Chronicle of the Swiss Confederation

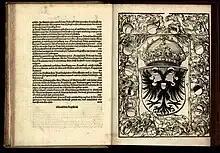
Chronicle copy, printed in Basell and held in the National Library of Poland collections

The "Chronicle of the Swiss Confederation" was written by Petermann Etterlin’s from Lucerne. According to the Swiss historian Jean-François Bergier, Etterlin decided to compose a chronicle on the history of the city of Lucerne towards the end of his life, between 1505 and 1507. Etterlin’s chronicle, which was printed for the first time in 1507 by Michael Furter, is considered to be the earliest surviving printed version of the William Tell story.